The Prisoner of Shark Island

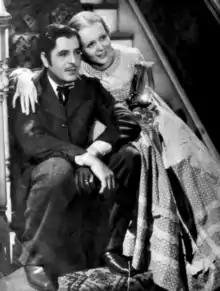
Warner Baxter and Gloria Stuart in "The Prisoner of Shark Island"

A contemporary review by Frank Nugent in "The New York Times" reported that the film presents Mudd's story "with commendable directness," noting "Warner Baxter's entirely convincing portrayal of Dr. Mudd" but also claiming that the film "is scarcely more than a well-fabricated edition of the Dreyfus-Devil's Island series that has become part of the screen's tradition." "Variety" reported that "Warner Baxter [...] turns in a capital performance as the titular prisoner of ‘America’s Devil’s Island’", and described the casting as "tiptop", with "John Carradine stand[ing] out as a new face among especially sinister heavies." Writing in Turner Classic Movies, critic Jeremy Arnold described the film as a "highly entertaining, fast-moving film with endlessly fascinating subject matter," being "one of director John Ford's less-talked-about pictures" and noting that "John Carradine [...] is deliciously evil and nasty in one of the most memorable performances of his career [and] Warner Baxter as Mudd gives perhaps THE best performance of his own career."